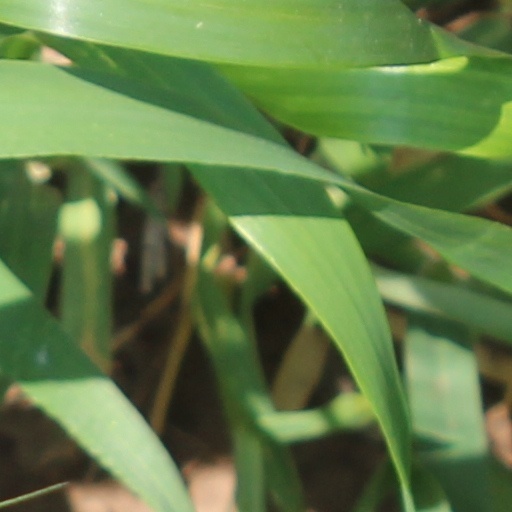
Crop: wheat